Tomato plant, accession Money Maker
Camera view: tilt-top (135 deg); turntable rotation: 330 degrees
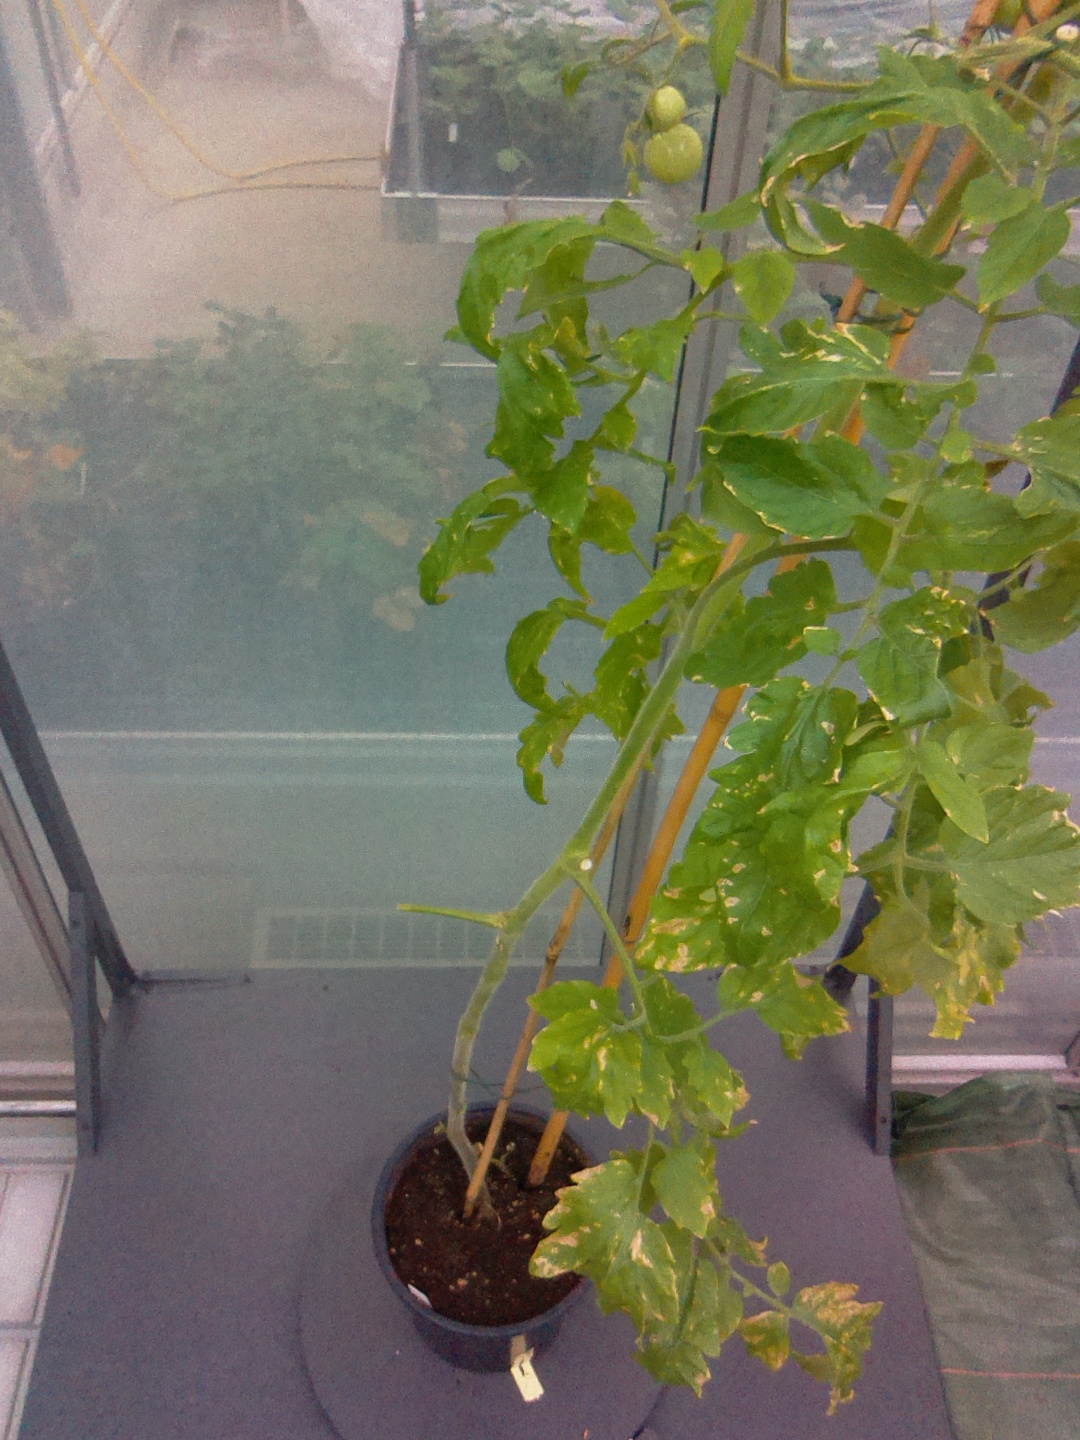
BBCH growth stage 83: 30%-40% of fruits show typical fully ripe color